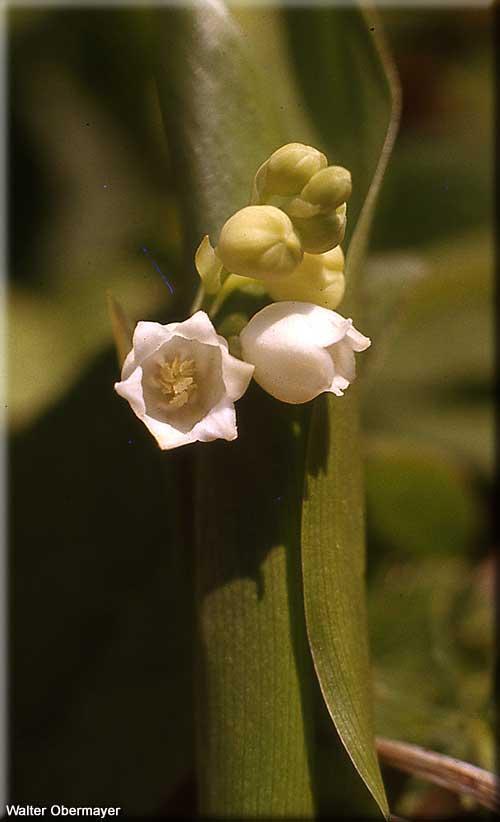
Flower: Lilyvalley